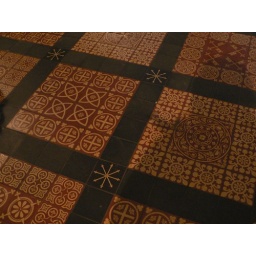
floor tiles in the chapter house